Stone Age

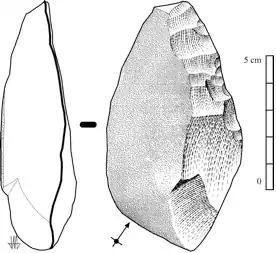
An Acheulean tool, not worked over the entire surface

The earliest documented stone tools have been found in eastern Africa, manufacturers unknown, at the 3.3 million-year-old site of Lomekwi 3 in Kenya. Better known are the later tools belonging to an industry known as Oldowan, after the type site of Olduvai Gorge in Tanzania.